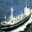
Label: ship